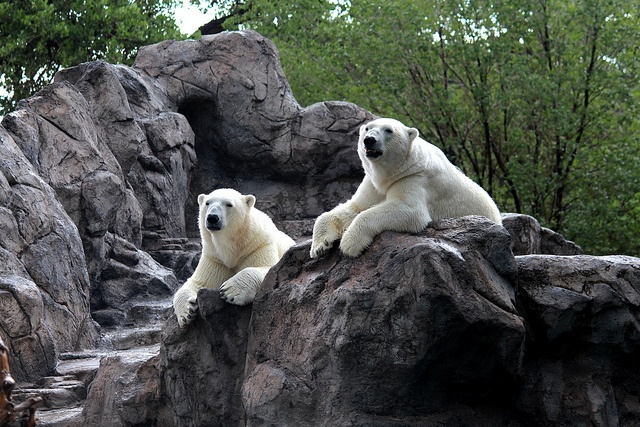
Two polar bears lying on rocks at a zoo
Two polar bears sit on rocks in front of trees.
two polar bears next to each other lie on large rocks.
Two white polar bears laying on top of a large rock.
Two polar bears are hanging out on the rocks.